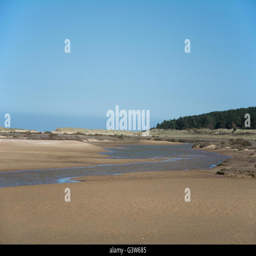
a beach scene from beach